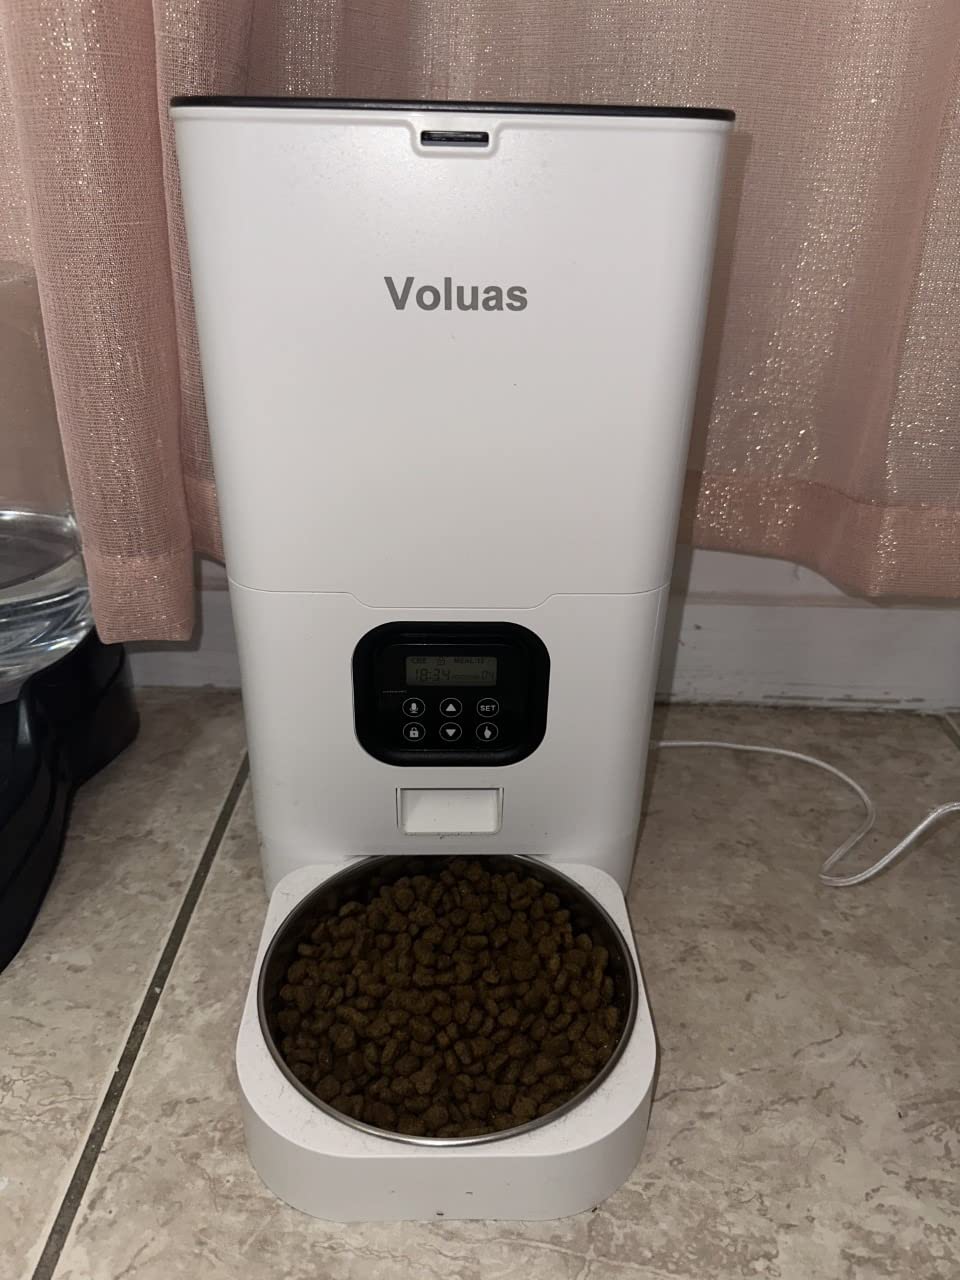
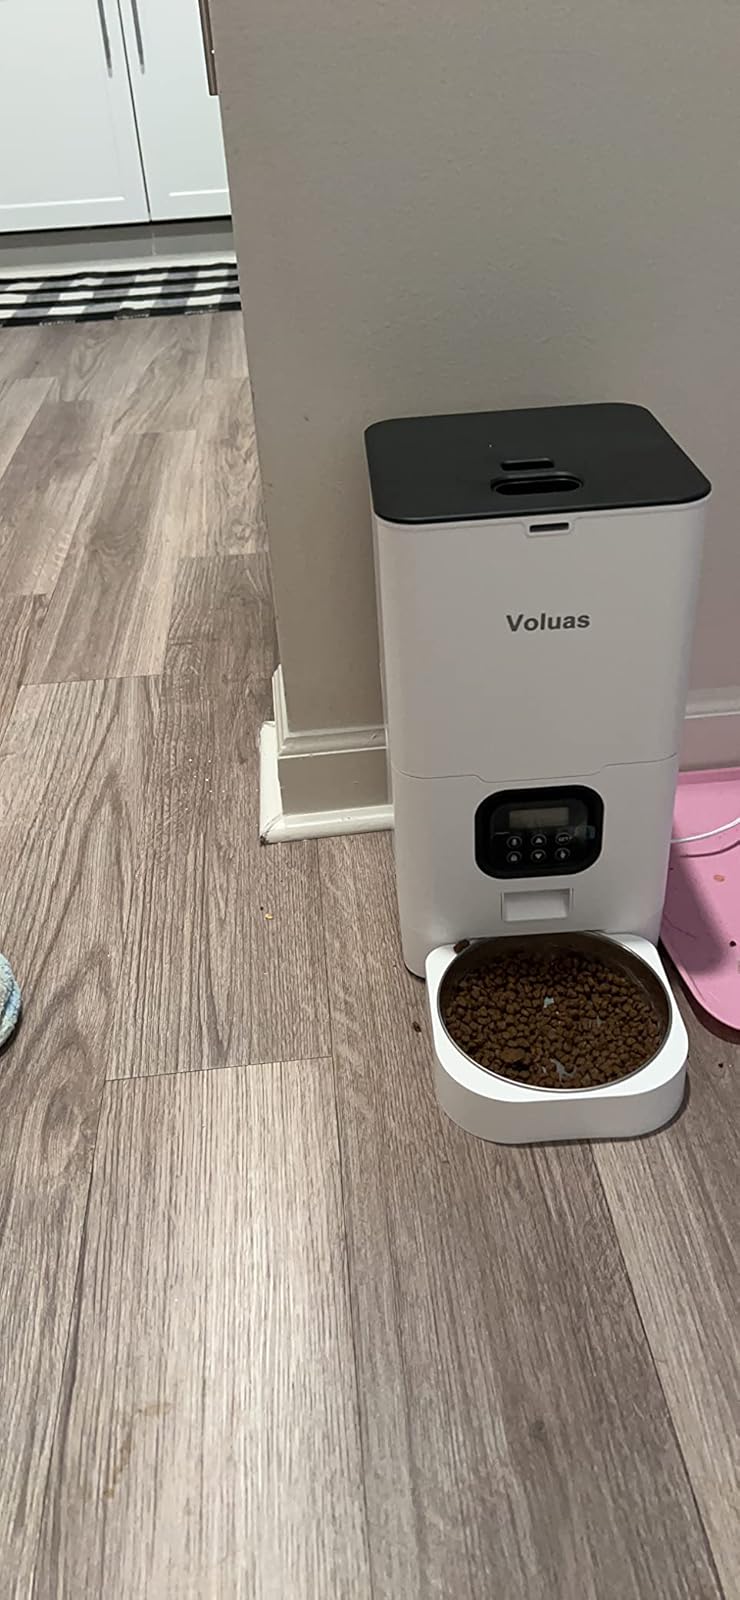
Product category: items_feeder
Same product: yes